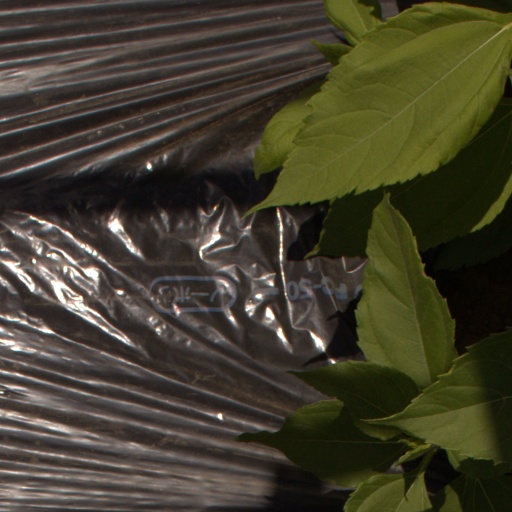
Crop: Jerusalem artichoke